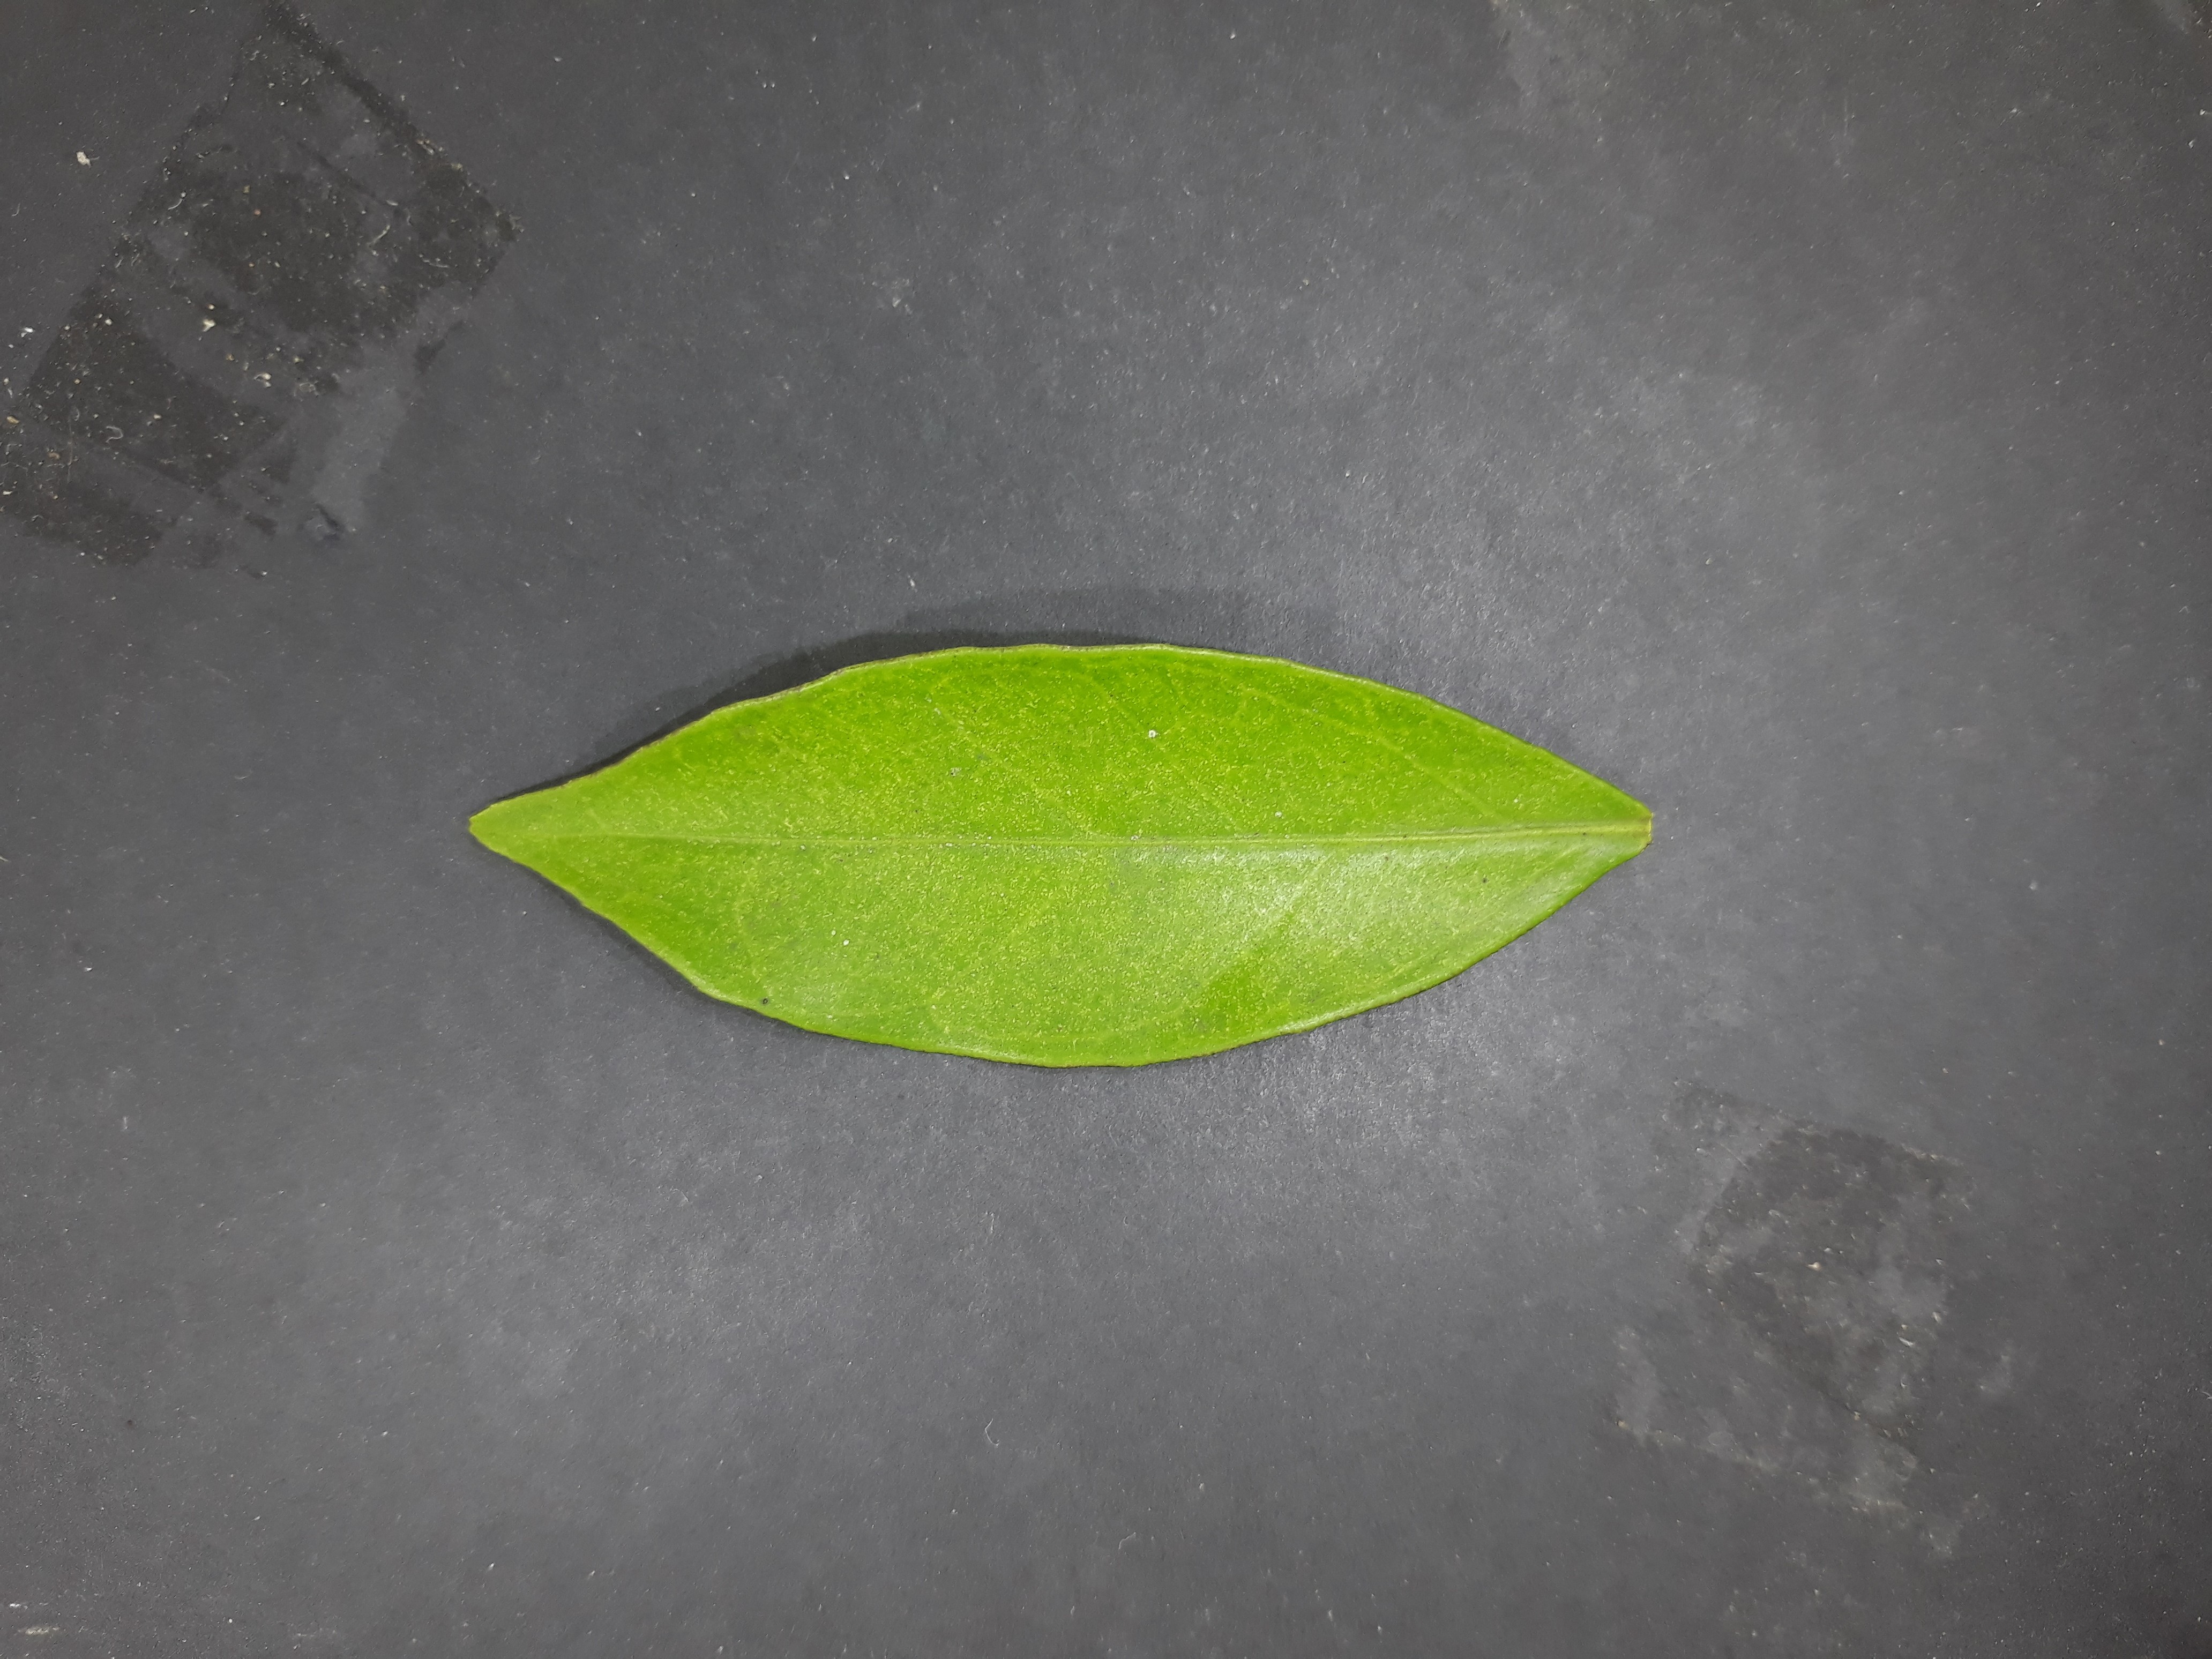
Label: Texas_mite